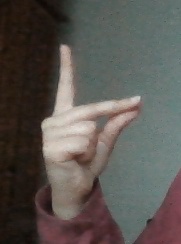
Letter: ta